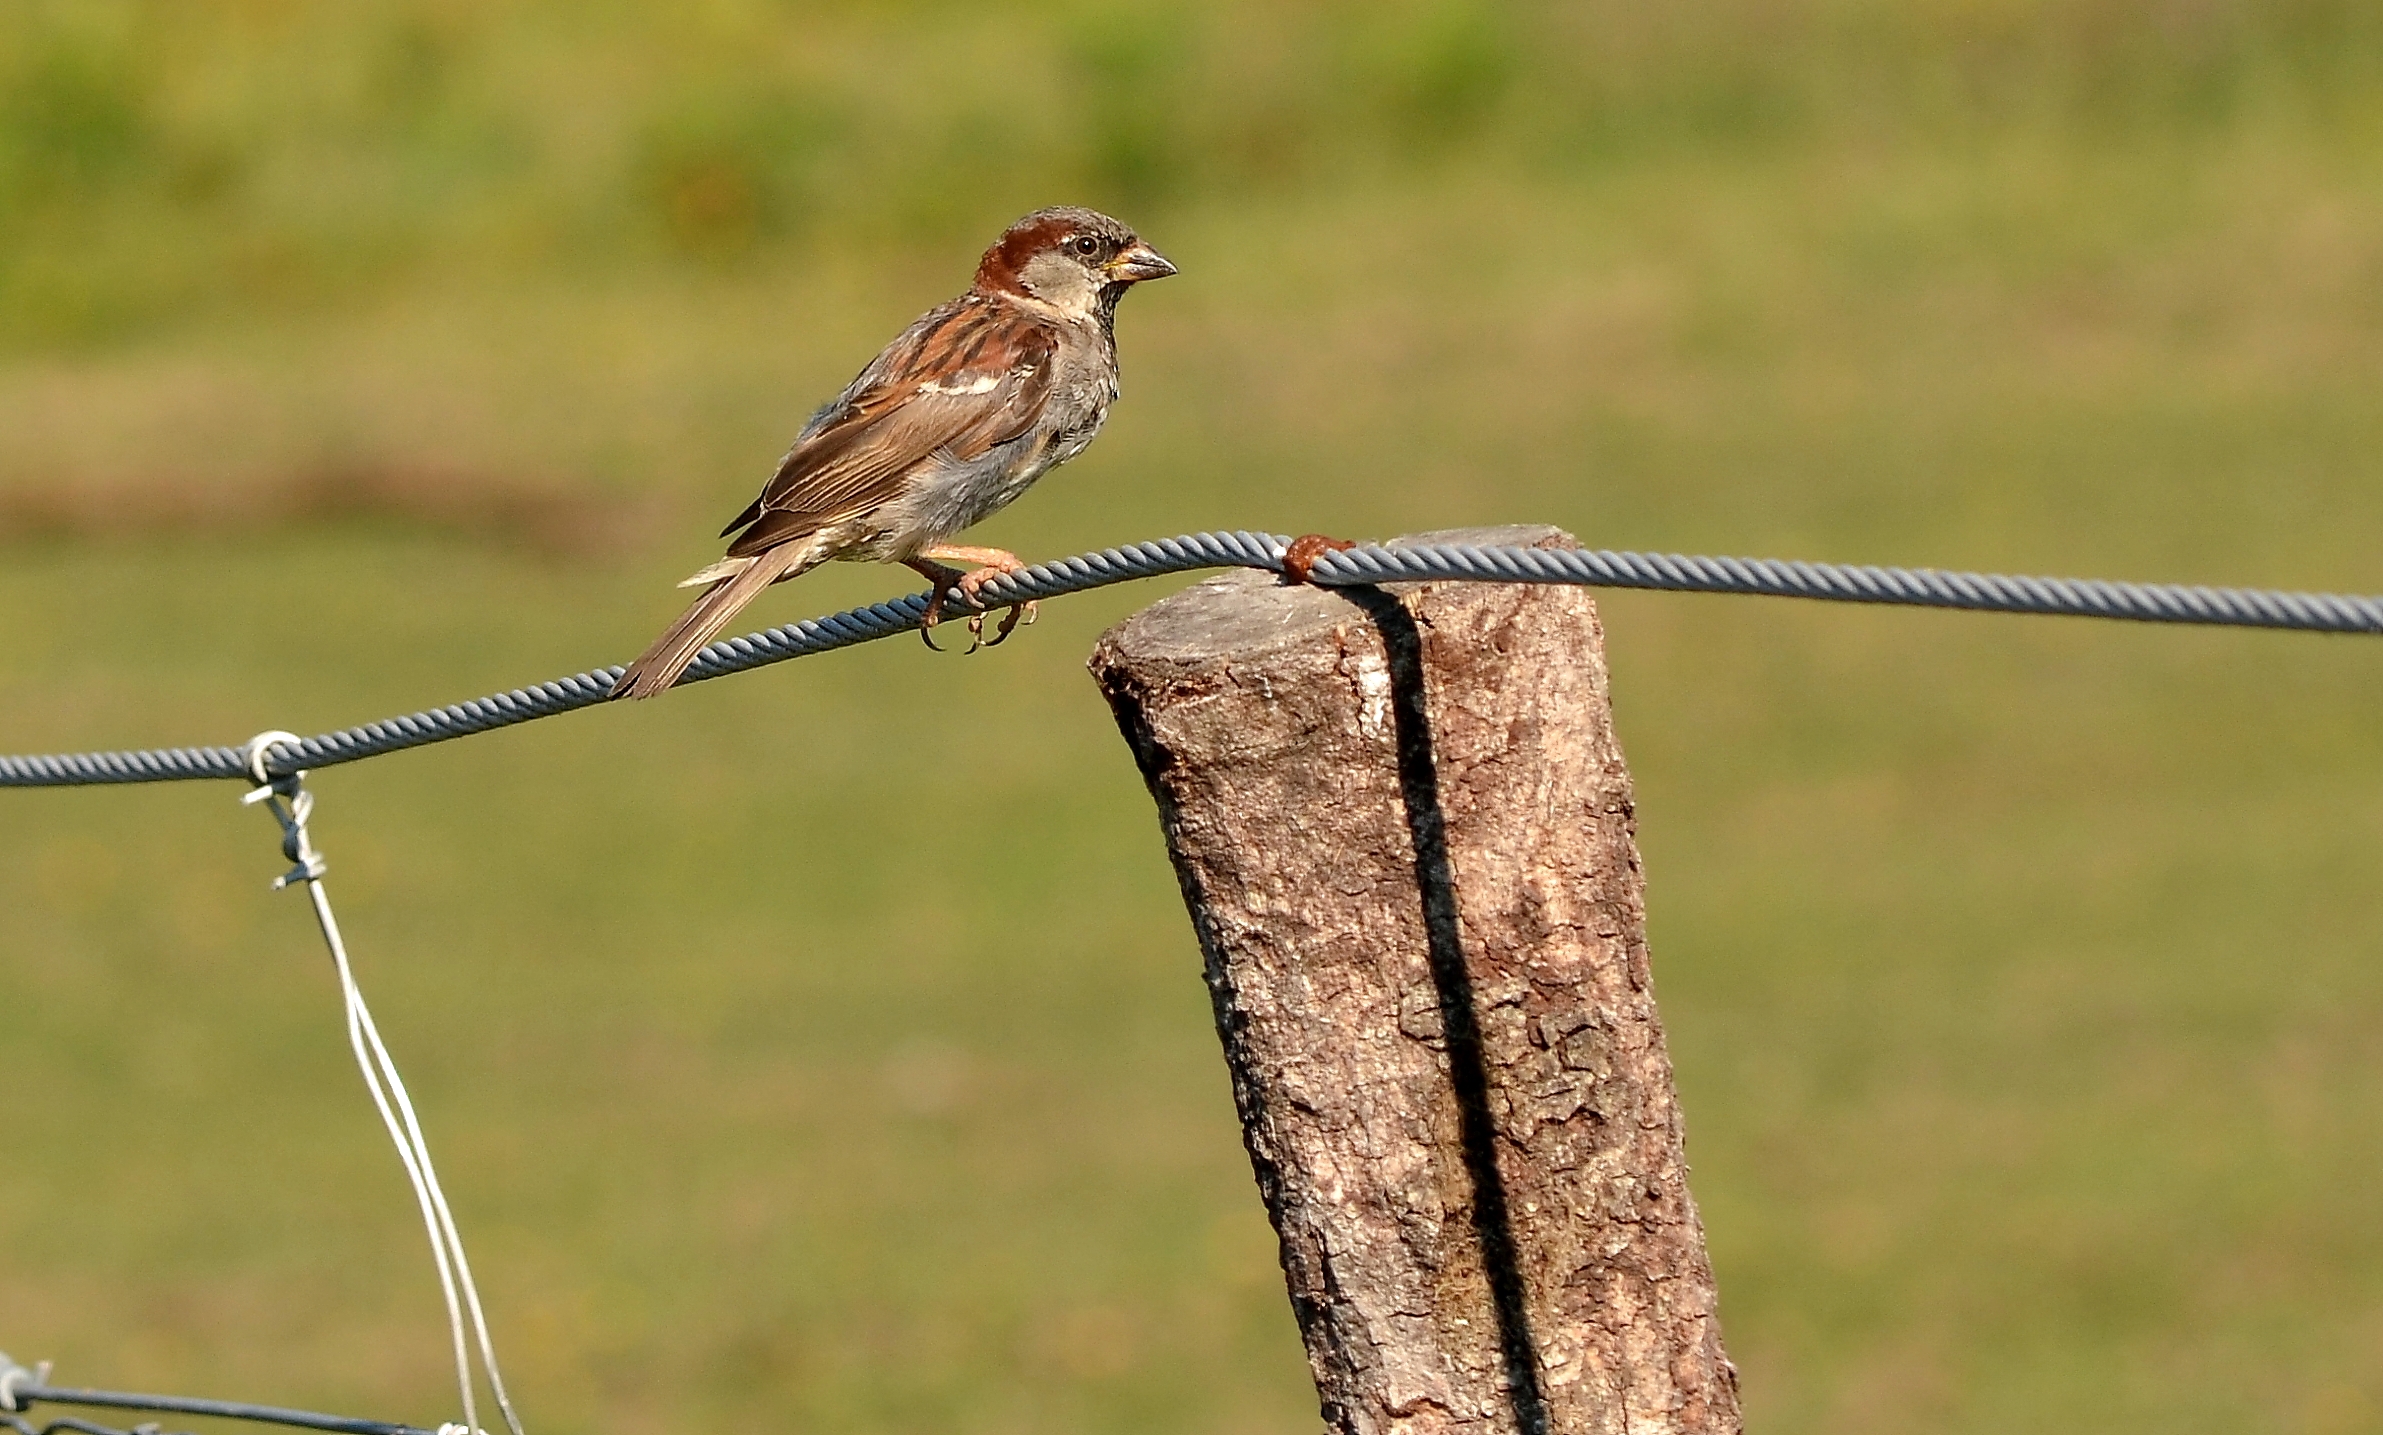
branch, bird, wildlife, beak, macro, fauna, animals, vertebrate, sparrow, finch, ggl1, xovesphoto, animales, gphoto, nikond5100, wren, old world flycatcher, perching bird